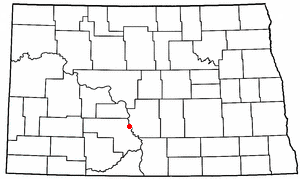
Mandan (North Dakota)
Mandan i North Dakota
Mandan er en amerikansk by og administrativt centrum for det amerikanske county Morton County i staten North Dakota. I 2000 havde byen et indbyggertal på 16.718.